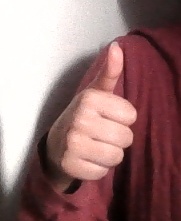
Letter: aleff